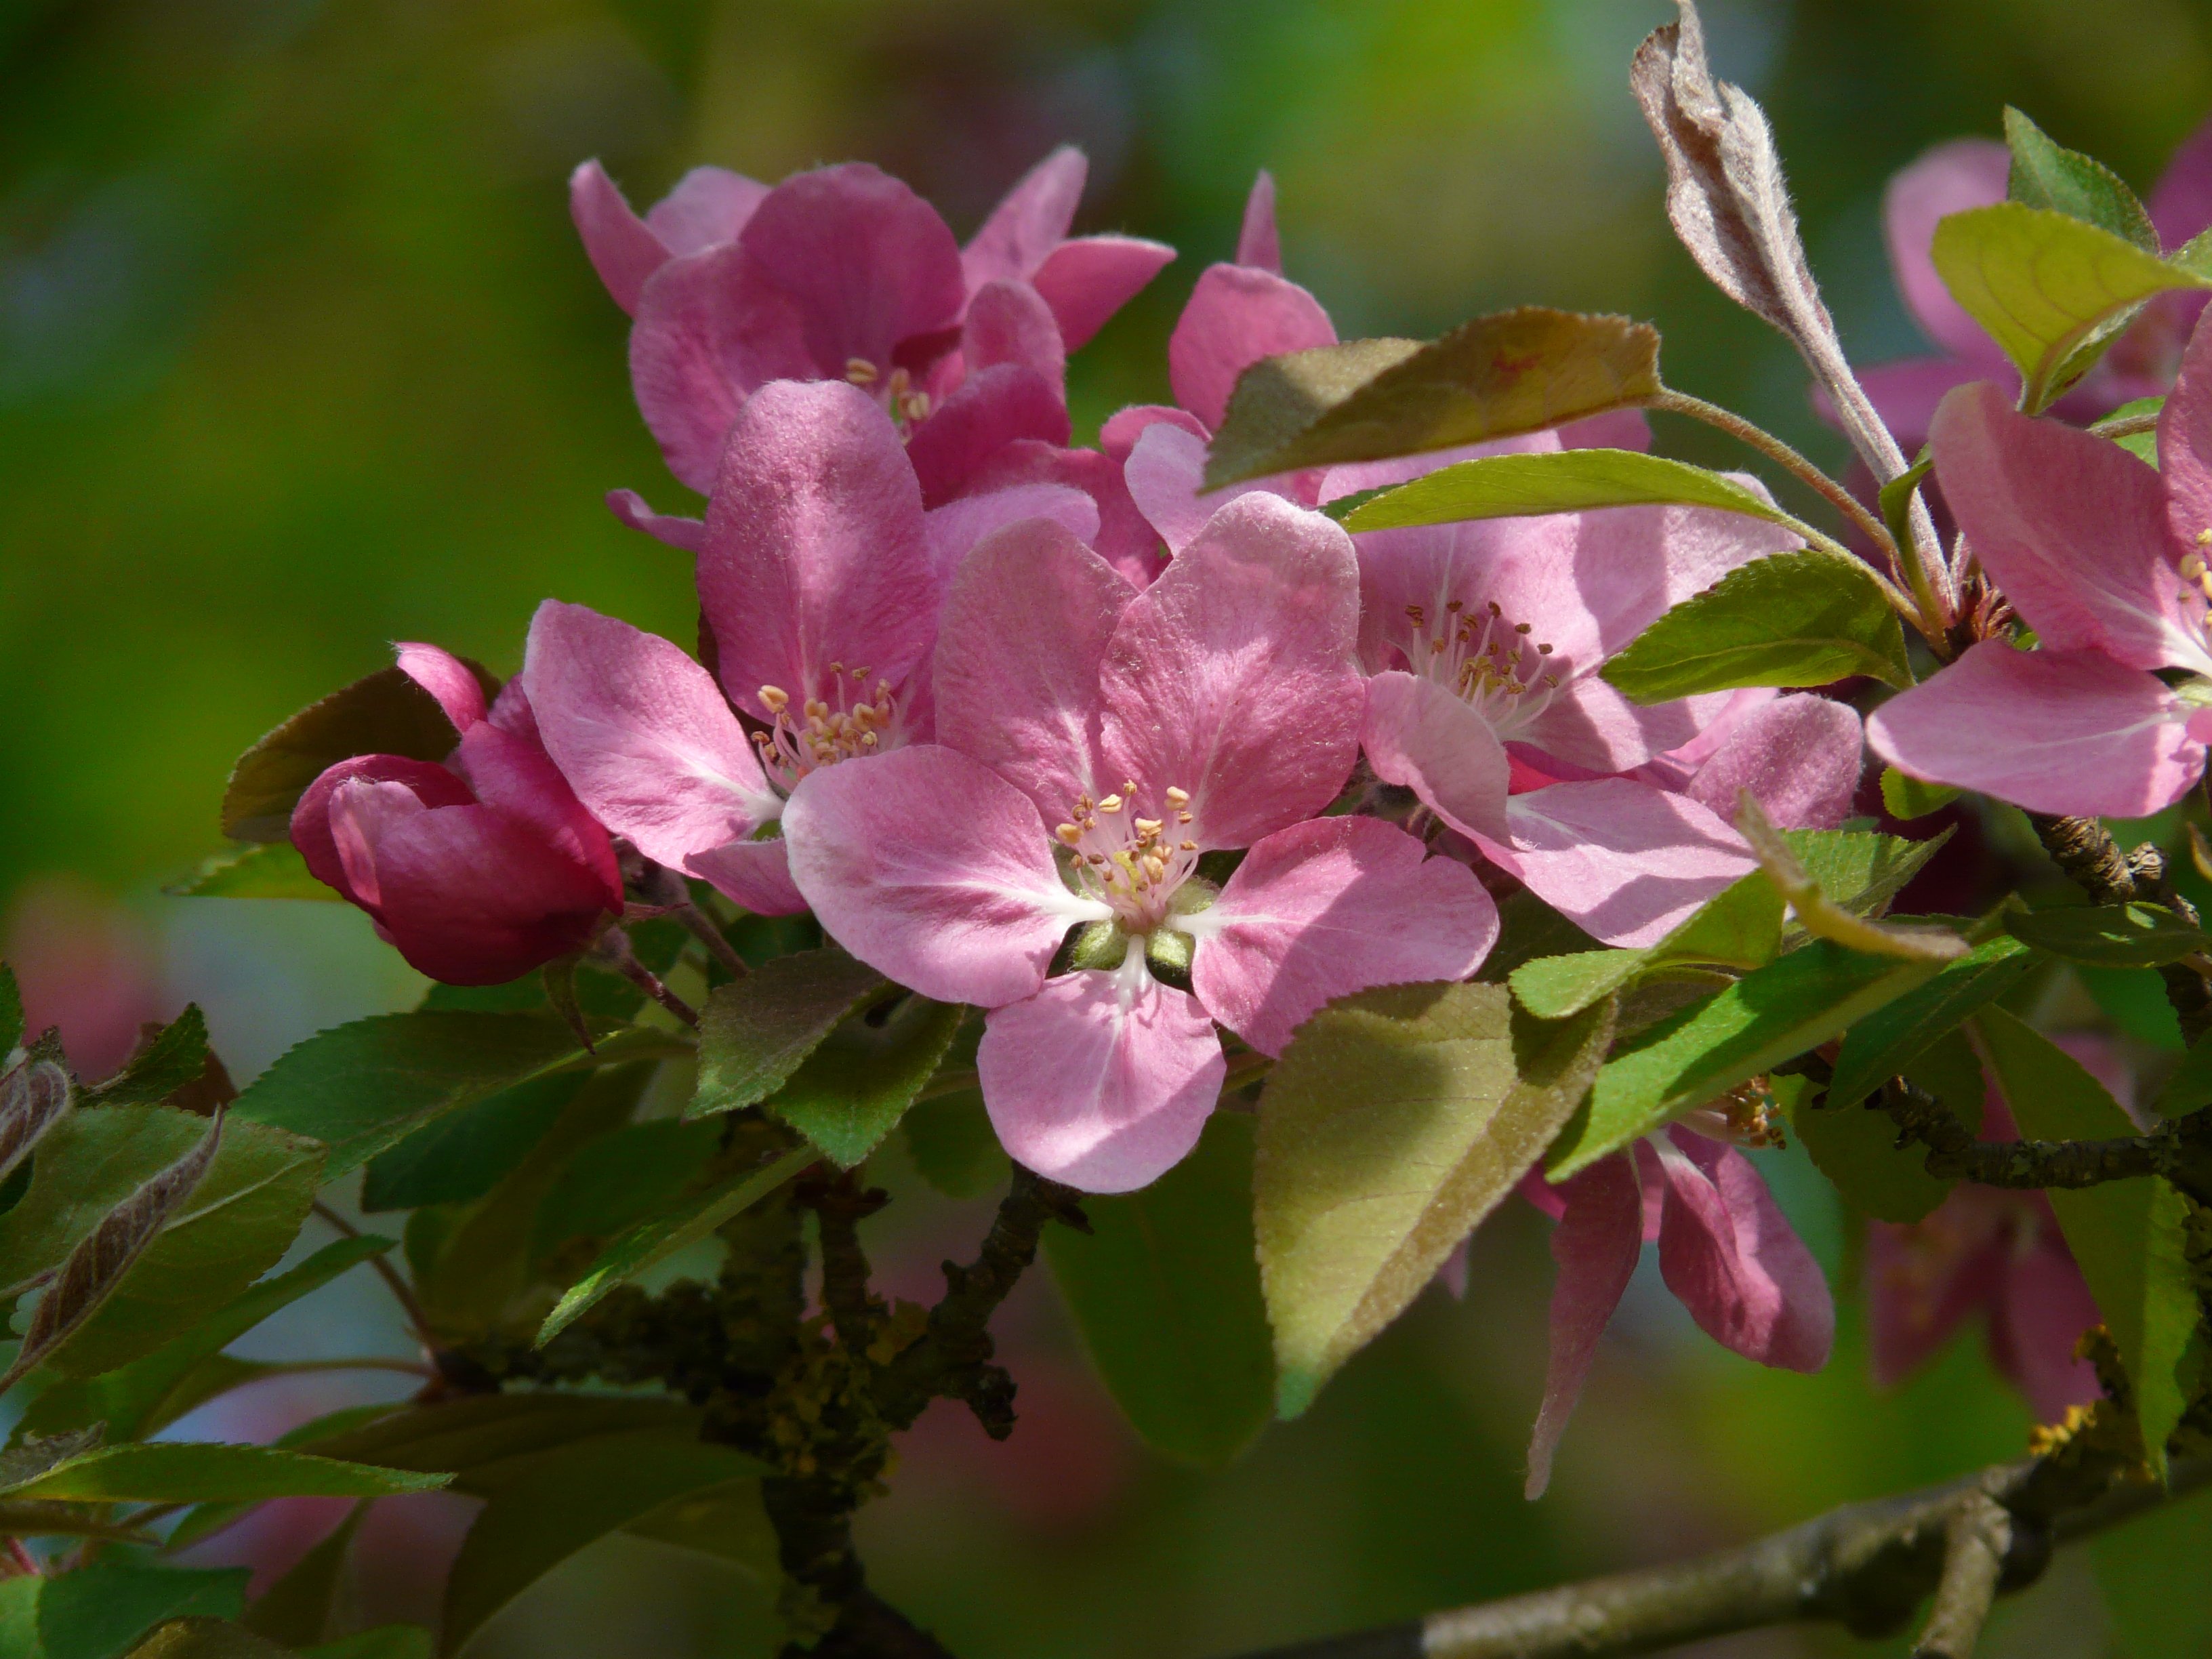
tree, branch, blossom, plant, flower, petal, bloom, food, spring, produce, color, botany, colorful, pink, flora, wildflower, flowers, shrub, bright, macro photography, flowering plant, rose family, peach tree, woody plant, land plant, peach tree blossom